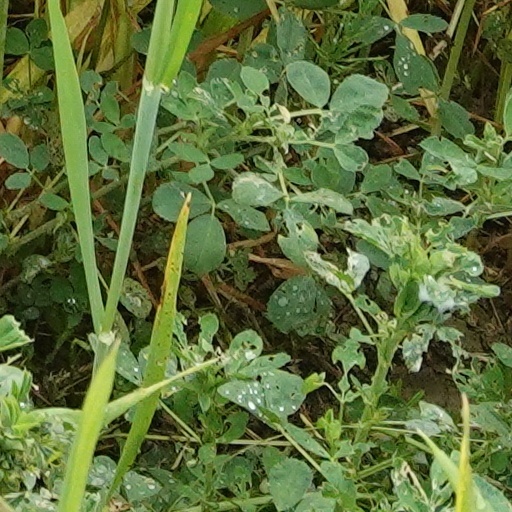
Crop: wheat